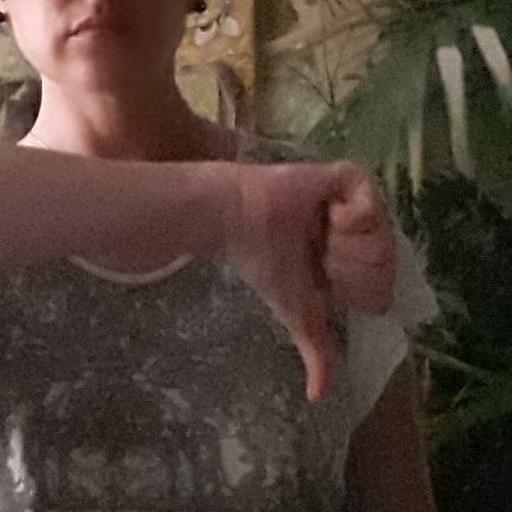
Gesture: dislike